Mike Bielecki

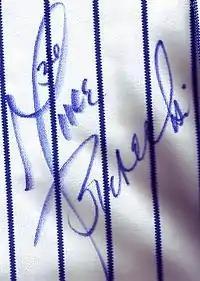
Mike Bielecki's signature

Michael Joseph Bielecki (born July 31, 1959) is an American former professional baseball player who pitched in the Major Leagues for five different teams.